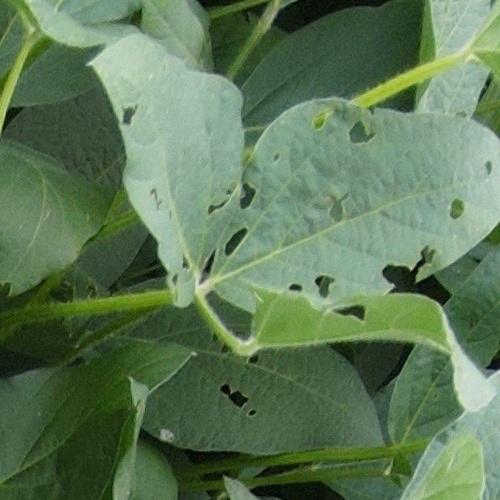
Label: Caterpillar